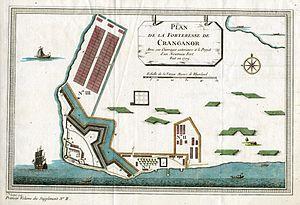
Supplément à L'Histoire générale des voyages de La Harpe